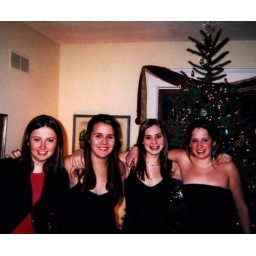
the girls in black